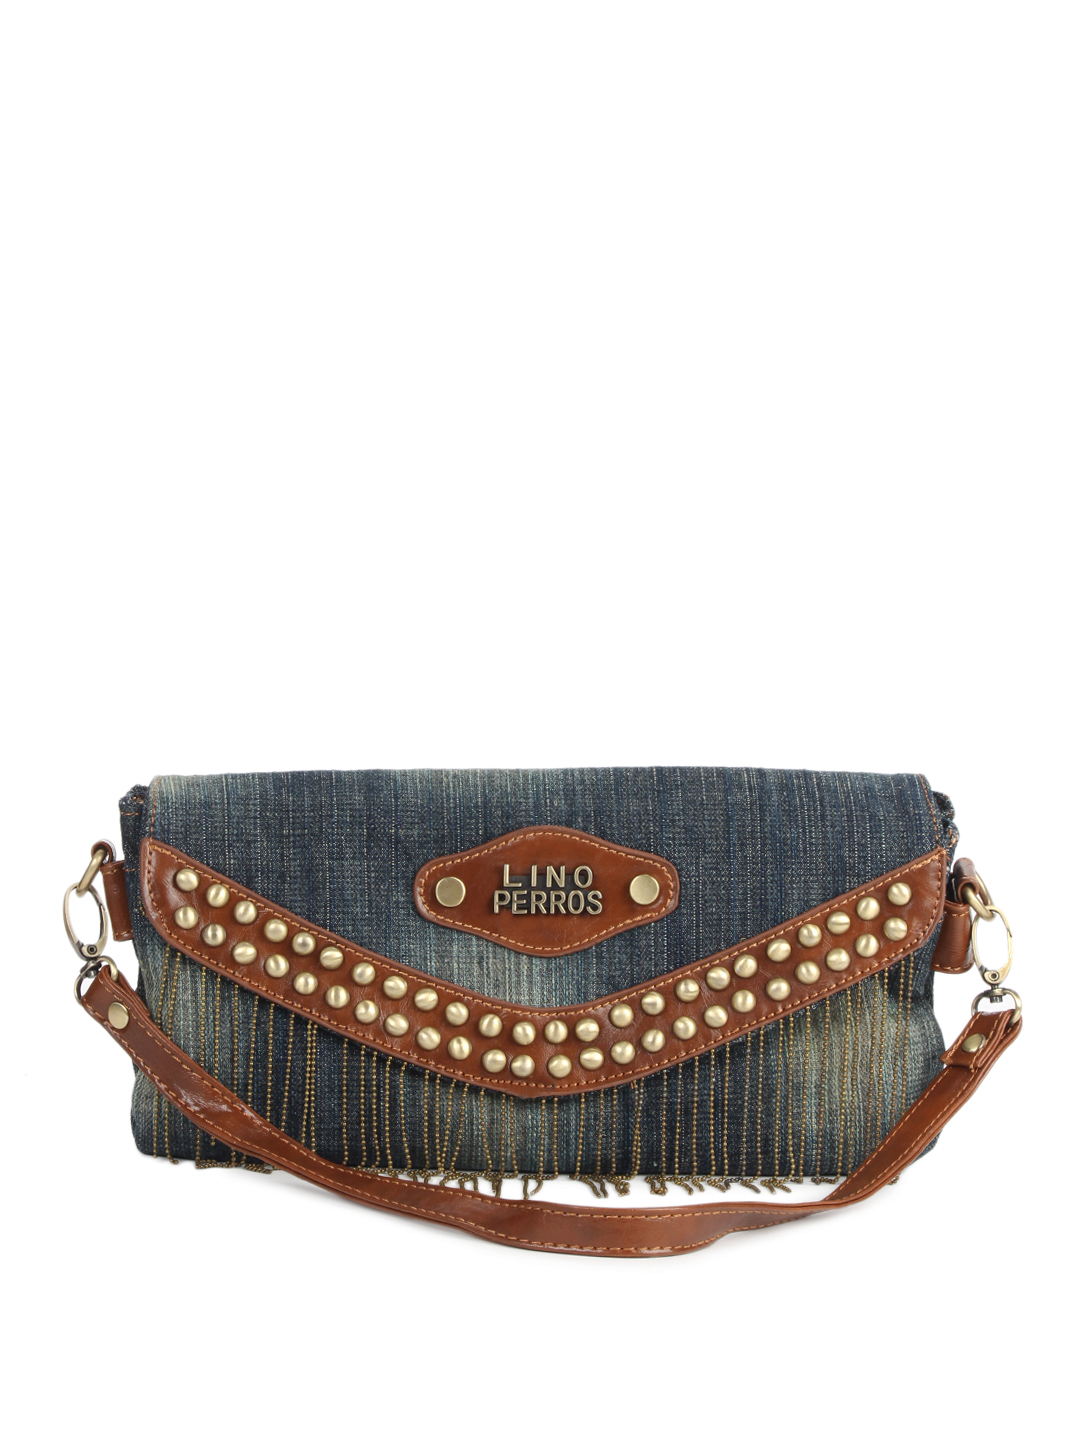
Lino Perros Women Blue Sling Bag
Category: Accessories / Bags / Handbags
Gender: Women
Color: Blue
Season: Summer 2012
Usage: Casual